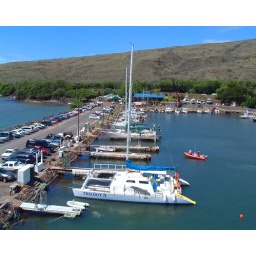
the blue building in the background is buzz's wharf restaraunt. (don't ever eat there!)